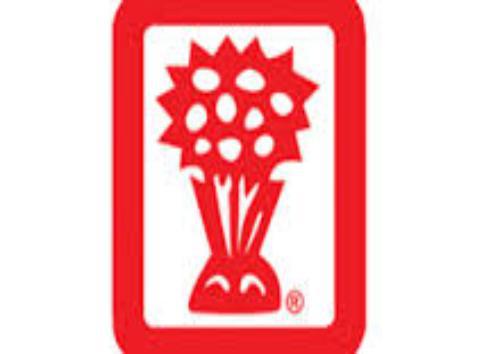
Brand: Benihana
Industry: Food